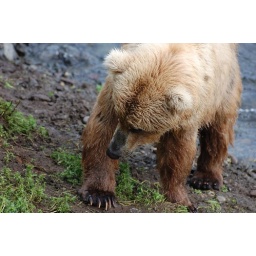
Young brown bear at Brooks Falls in Katmai National Park, Alasksa